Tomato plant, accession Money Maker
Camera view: horizontal (90 deg, fisheye); turntable rotation: 60 degrees
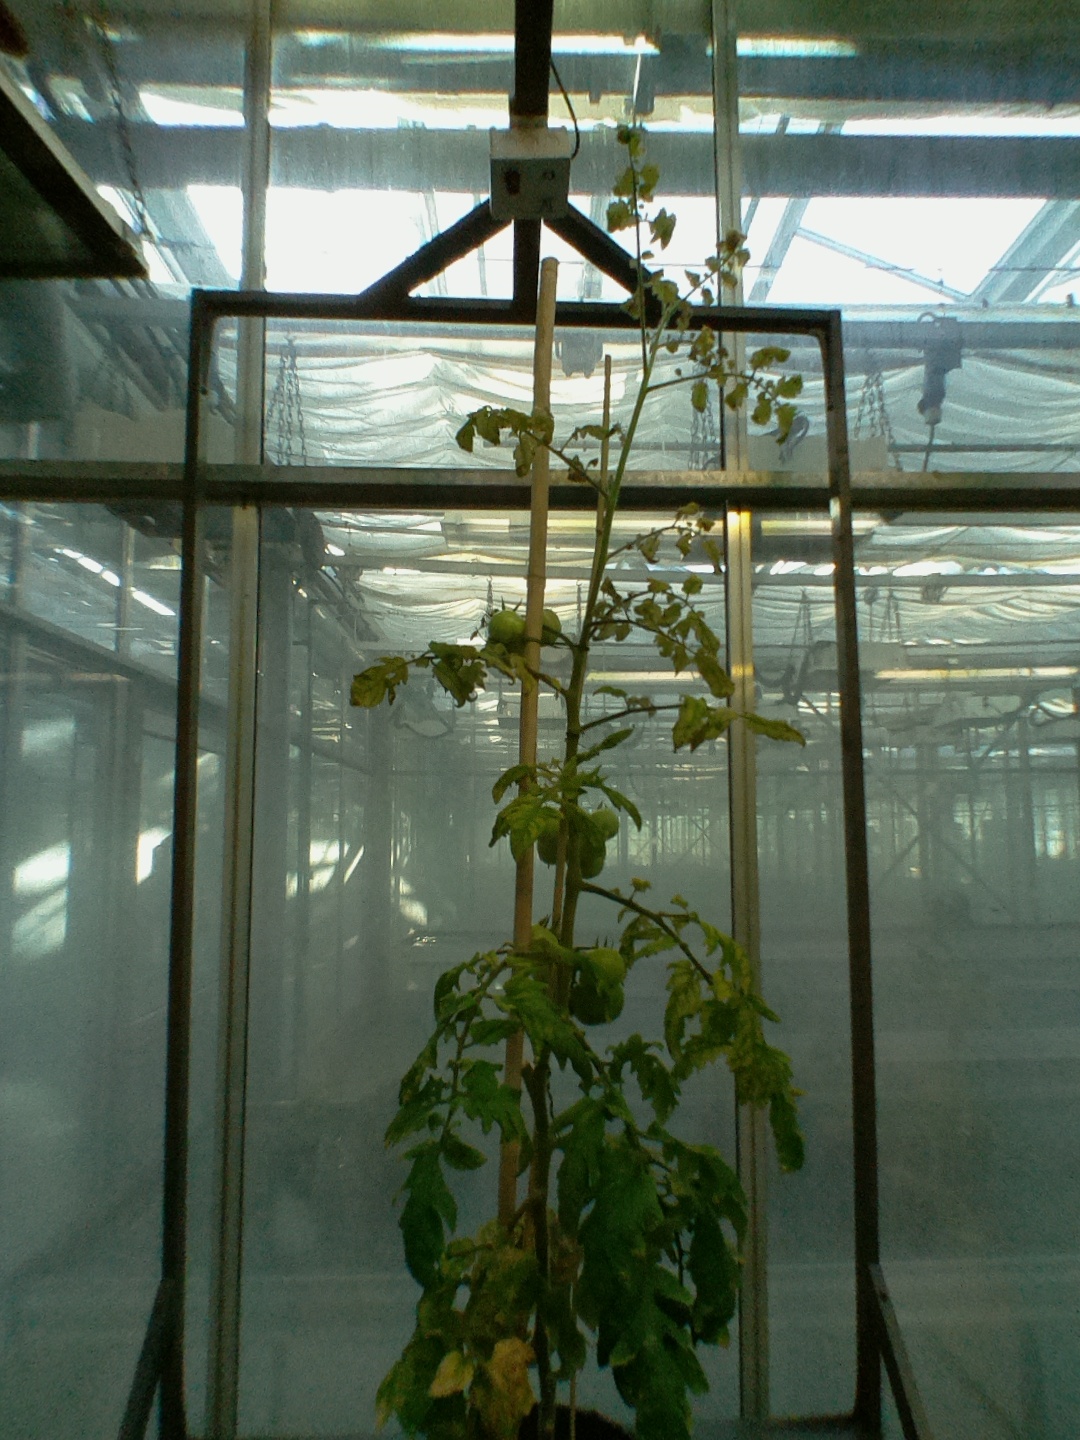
BBCH growth stage 78: 80% -90% of final fruit size